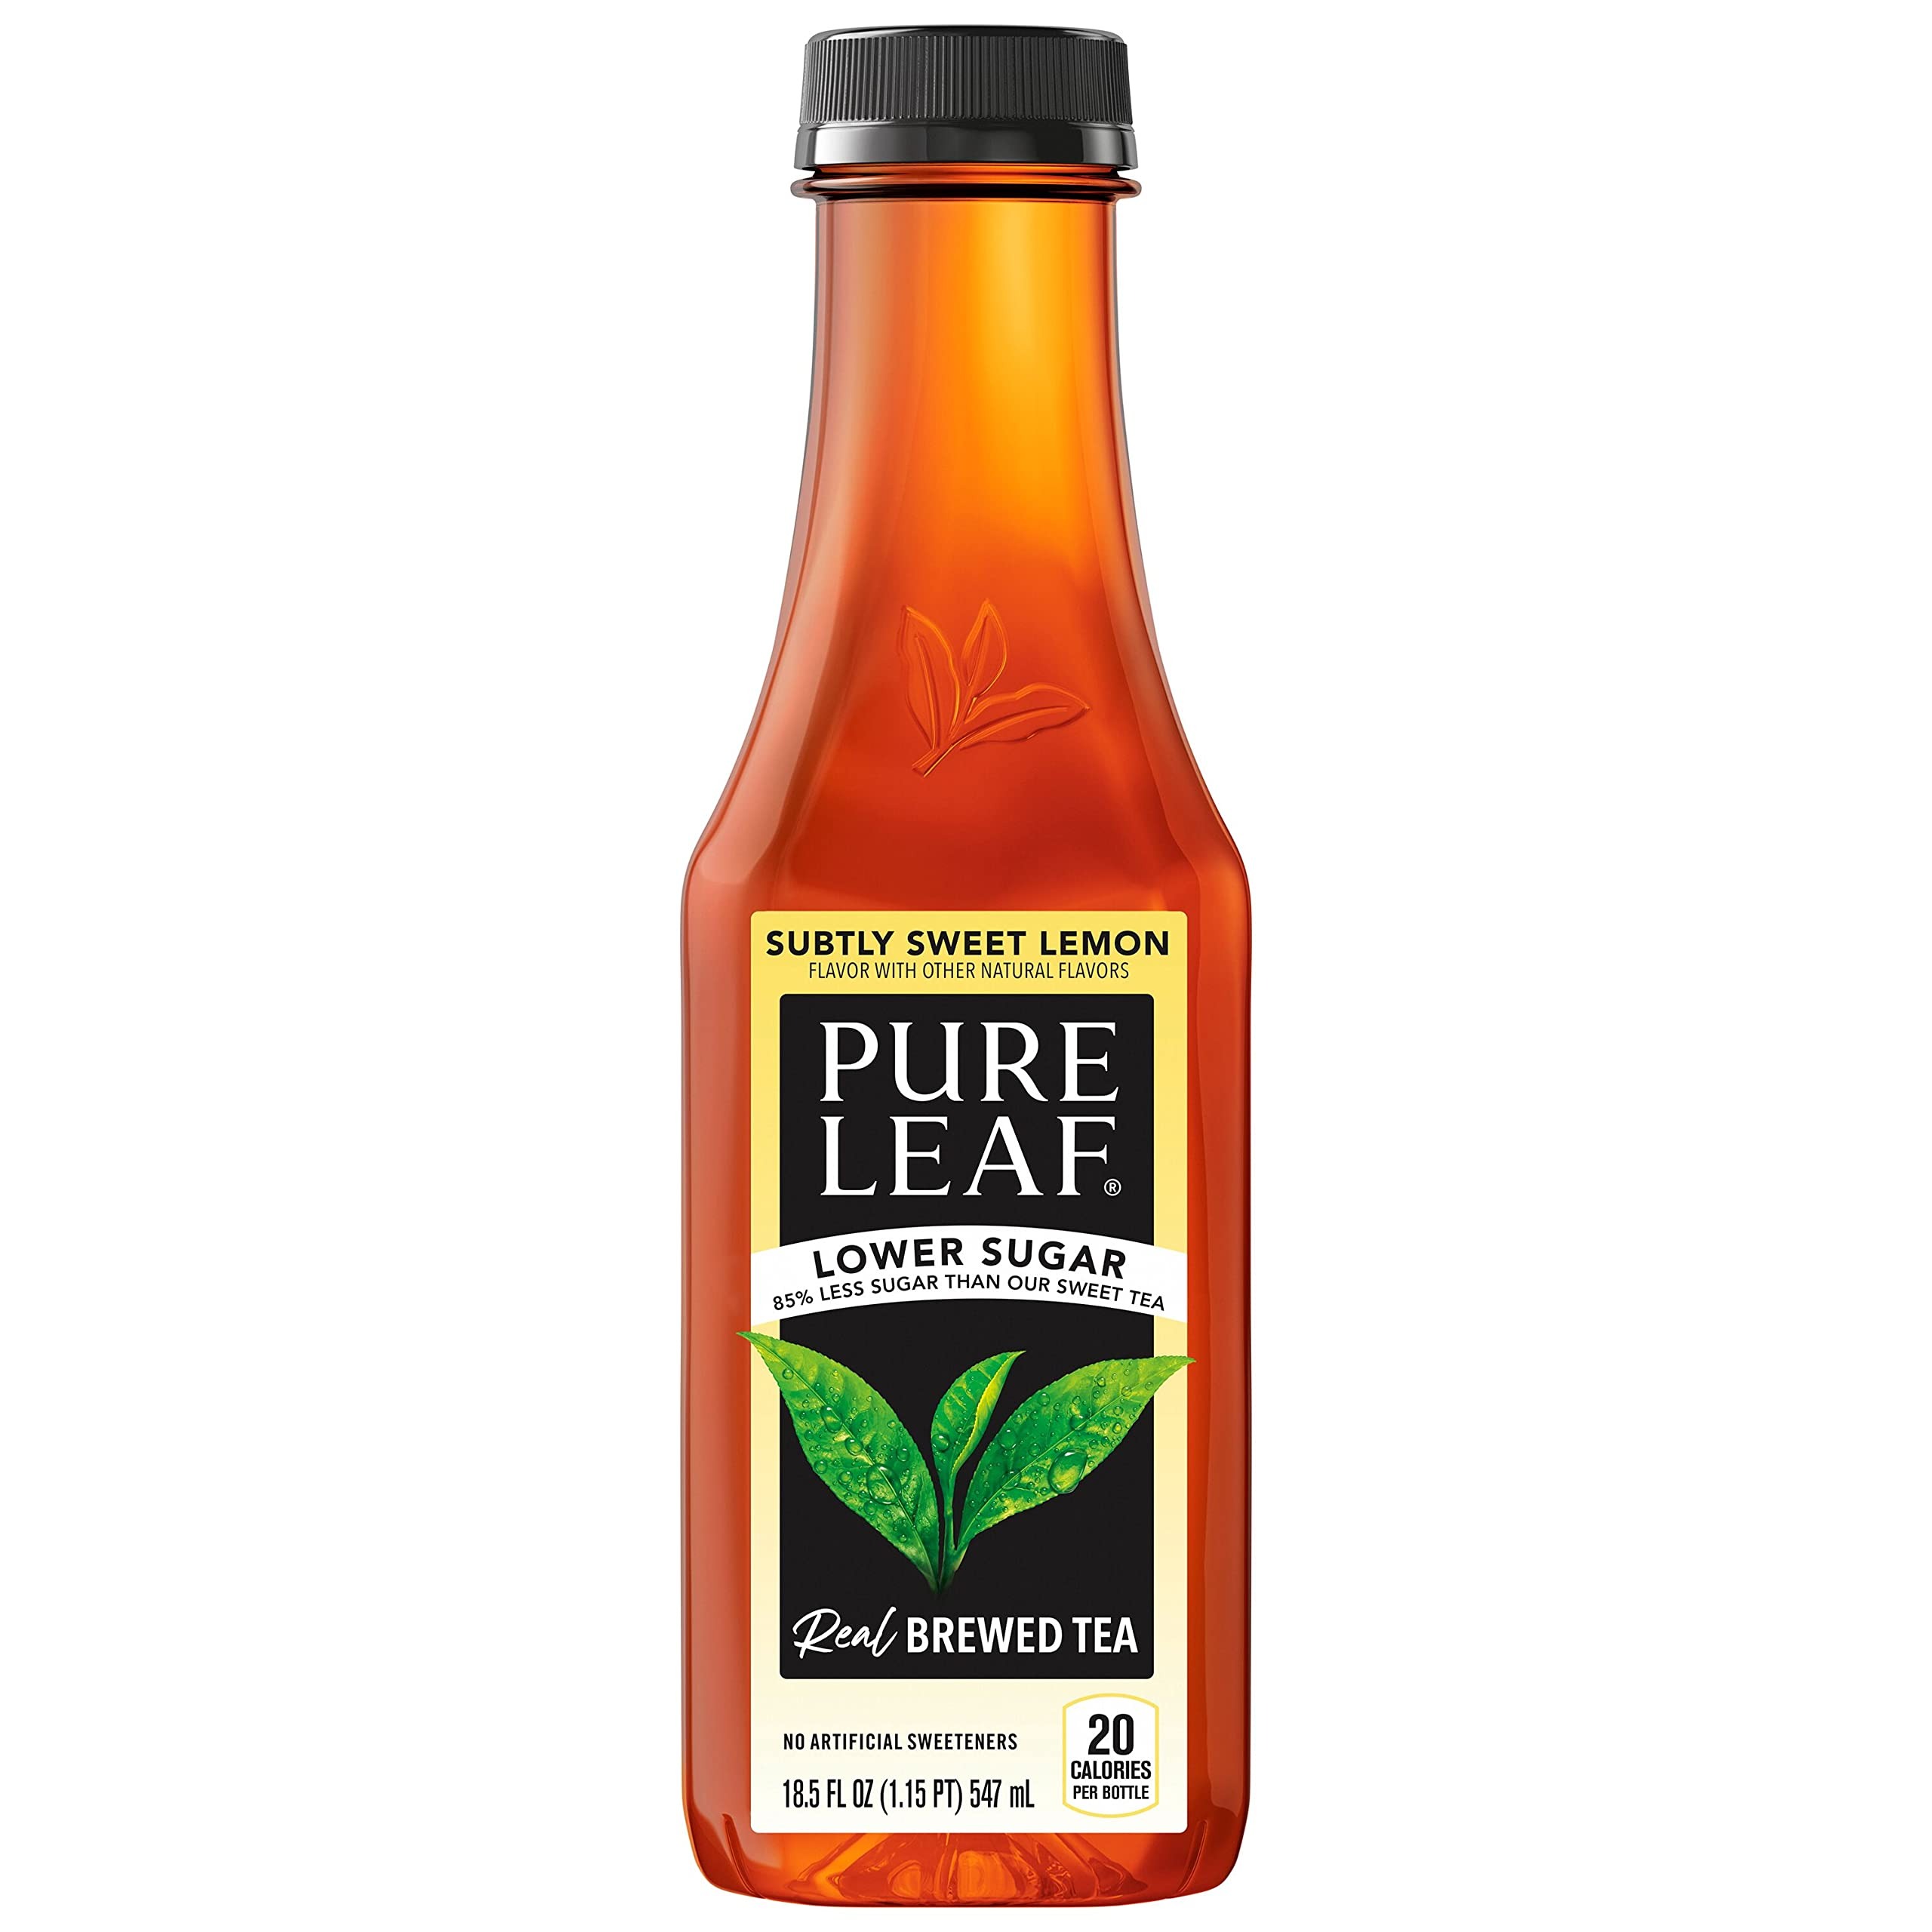
Item Name: Pure Leaf Lower Sugar Subtly Sweet Lemon 18.5oz
Bullet Point 1: Pure Leaf is Real, Leaf-Brewed iced tea, which means it's brewed from REAL tea leaves picked at their freshest, never from powder or concentrate (like some other teas)
Bullet Point 2: Expertly brewed using high quality ingredients and 85% less sugar than our Sweet Tea, so every sip is subtly sweet and simply refreshing
Bullet Point 3: Brewed from black tea
Bullet Point 4: Subtly Sweet Tea has lower sugar, 85% less sugar than our Sweet Tea
Bullet Point 5: No artificial flavors. No artificial sweeteners
Value: 18.5
Unit: Fl Oz

Price: 2.49